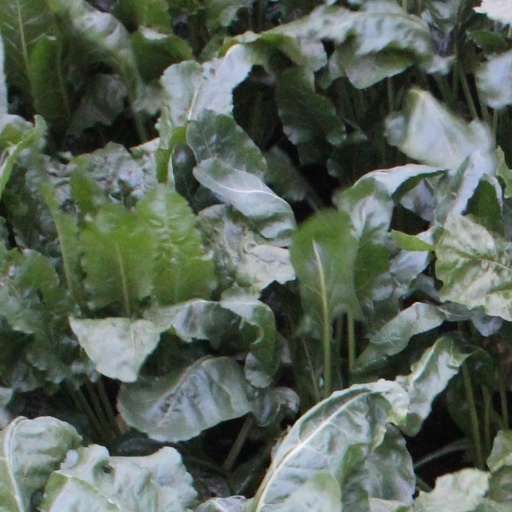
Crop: sugar beet